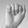
ASL letter: A